Grace Hudson Museum

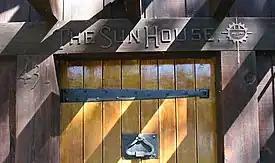

After working in Oklahoma Territory in 1904-1906, Grace and John Hudson returned to Ukiah, California. There they designed and built what became known as The Sun House in 1911. It was a Craftsman-style California bungalow made of redwood. The Hudsons adopted the Hopi sun symbol as their own and displayed the symbol over the front door. They led a modest bohemian lifestyle of collecting, traveling, field work, reading, entertaining, photography and painting. John Hudson died at The Sun House in 1936, and Grace in 1937.